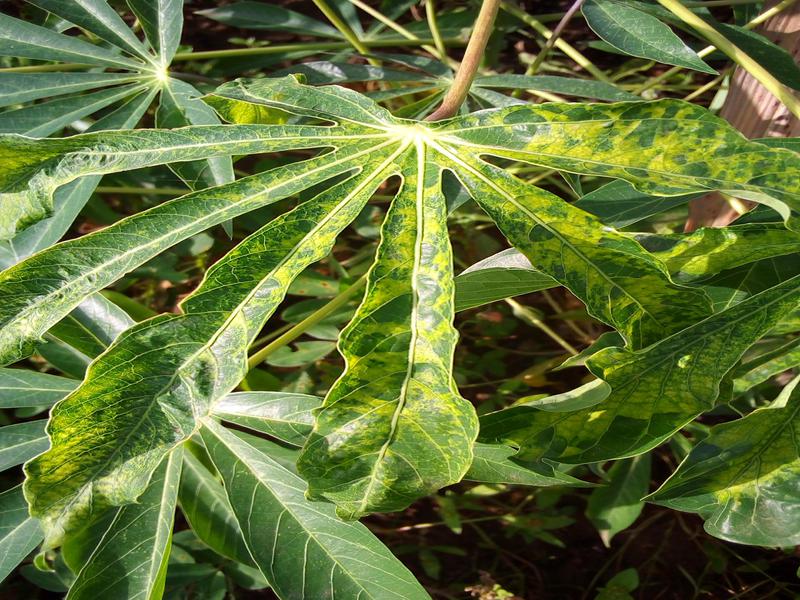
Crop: cassava
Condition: mosaic_disease